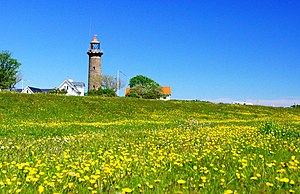
Fornæs Fyr
Fornæs Fyr, strandeng. Fyret ligger nord for Grenaa.
Fornæs Fyr, blomstereng
Fornæs Fyr er et fyrtårn beliggende på Jyllands østligste punkt, Fornæs, 6 km nordøst for Grenaa på Djursland. Fyrtårnet er i sin fulde højde 27 meter, mens flammehøjden er 32 meter over havets overflade.